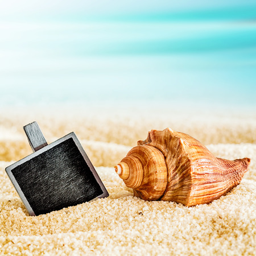
small vintage blank black slate half buried in sand with a seashell on a sunny summer tropical beach , closeup in square format